James Storm

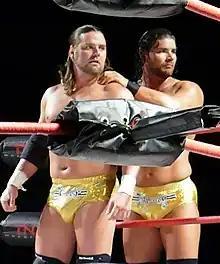
Beer Money; Storm (left) and Roode

On May 15, 2009, Jeremy Borash announced that Cox had signed a new multi-year deal with TNA the previous day. That same month, Beer Money entered the Team 3D Invitational Tag Team Tournament, during which they turned face. At Sacrifice, Beer Money defeated The British Invasion (Brutus Magnus and Doug Williams) to win the tournament and earn the right to challenge Team 3D for the TNA World Tag Team Championship. At Slammiversary, Beer Money defeated Team 3D to win the World Tag Team Title for the third time. The following month at Victory Road, Beer Money lost the titles to Booker T and Scott Steiner of The Main Event Mafia. The two teams would see their feud intervene with that of Team 3D and The British Invasion, causing a four-way war that would last the next three months. Beer Money would go on to lose to the British Invasion in an IWGP Tag Team Championship match at Hard Justice, win a Lethal Lockdown match at No Surrender (teaming with Team 3D against the Mafia and the Invasion), and lose a four-way Full Metal Mayhem match at Bound for Glory for both the TNA and IWGP Tag Team Championships, with Team 3D winning the IWGP Tag Team Title and the British Invasion winning the TNA World Tag Team Title. Beer Money were permitted one last title shot the following "Impact!", where they fought the British Invasion in a Six Sides of Steel match. Brutus Magnus would have his team disqualified by punching the referee, causing him and Doug Williams to retain the championship. On the November 12 episode of "Impact!" Beer Money defeated the British Invasion in a non-title match to join the Motor City Machineguns in the Tag Team Title match at Turning Point. At the Pay-Per-View The British Invasion managed to retain their titles after Kevin Nash nailed Storm with the TNA Global Championship belt. At Genesis Storm and Roode scored an upset victory over The Band of Kevin Nash and Syxx-Pac.